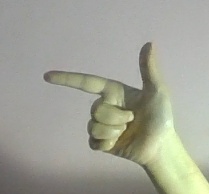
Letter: yaa